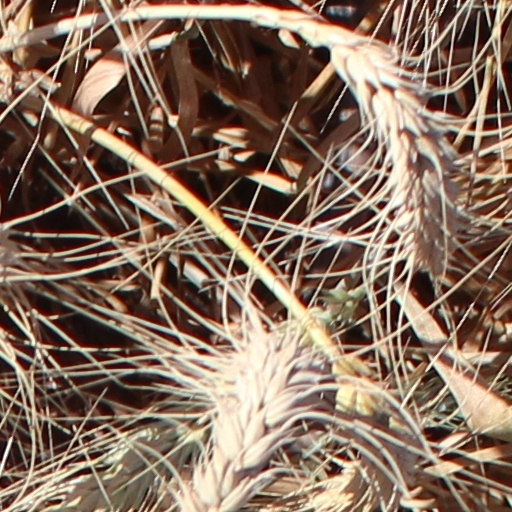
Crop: wheat